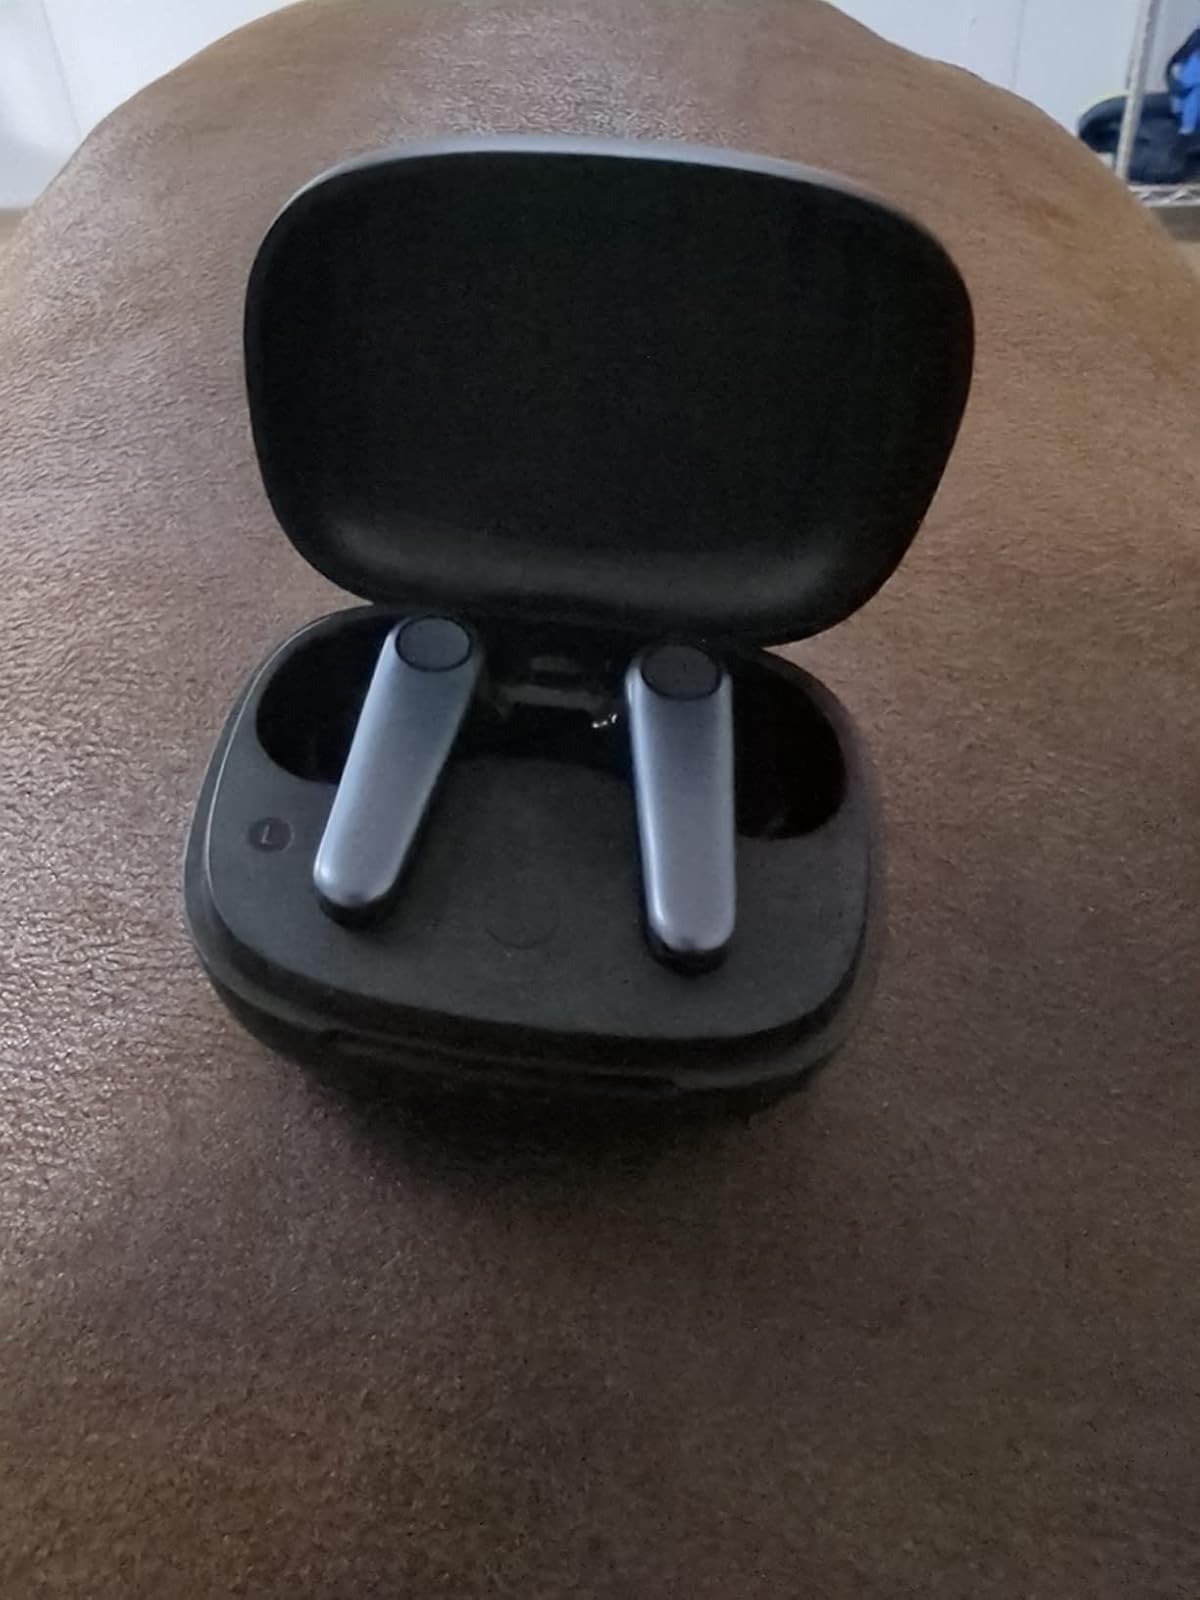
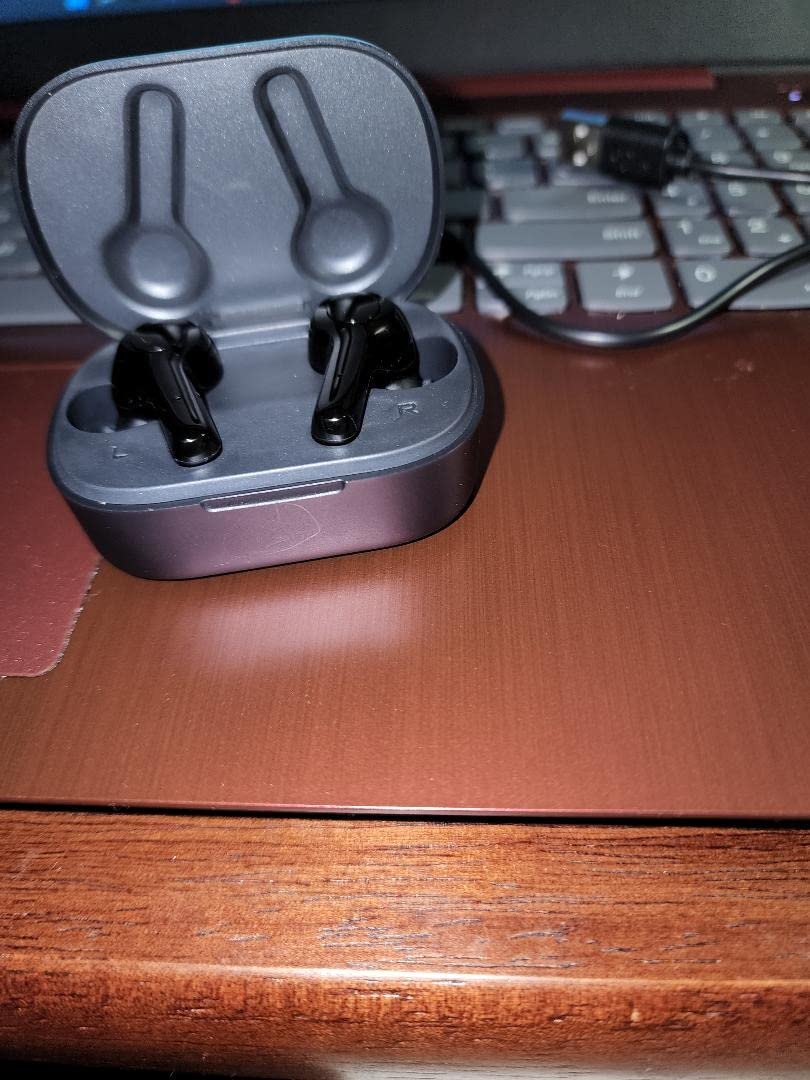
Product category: earbuds
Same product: no